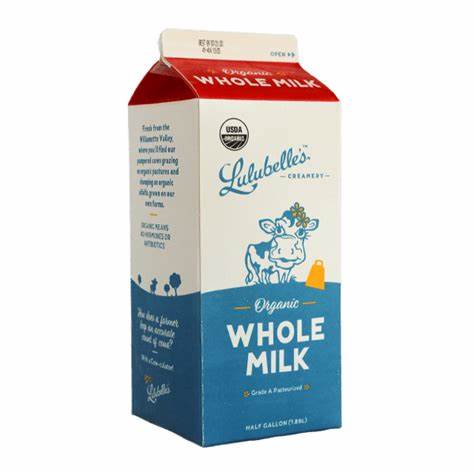
Label: cardboard